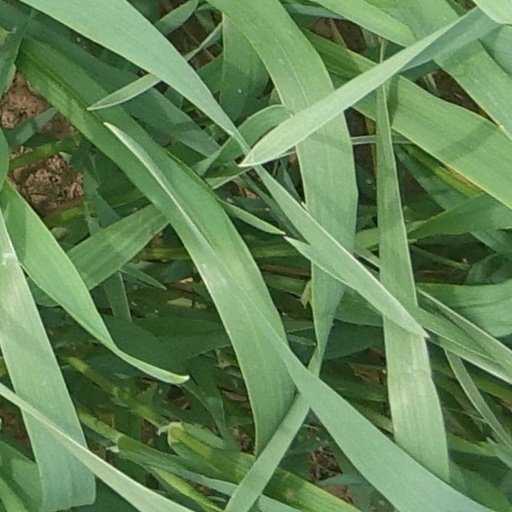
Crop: wheat